Paris in the 18th century

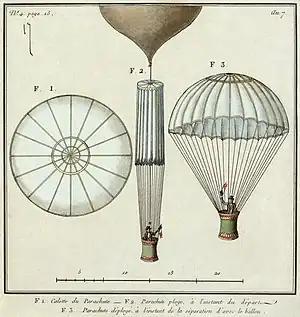
A drawing of the first frameless parachute, tested by André-Jacques Garnerin above Parc Monceau on 22 October 1797.

Public balls were banned on moral grounds during the last years of the reign of Louis XIV, and were not permitted again until under the Regency. At this time a royal ordinance of 31 December 1715 authorized the first public balls in the city. These were the famous masked balls of the Paris Opera, which took place on Thursdays, Saturdays and Sundays beginning on the day of Saint Martin and continuing until Carnival.